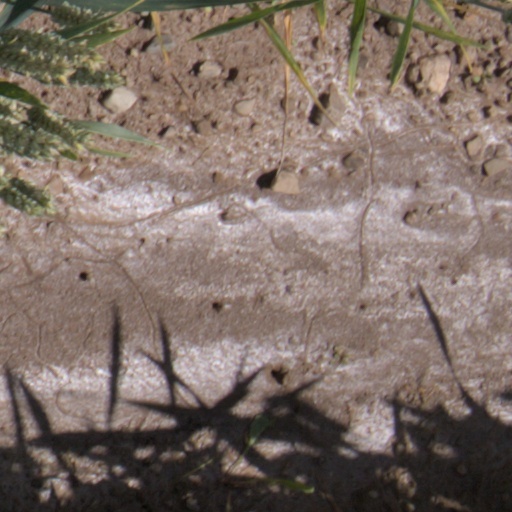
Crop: wheat